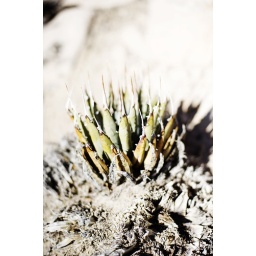
red rock canyon by CHILTY